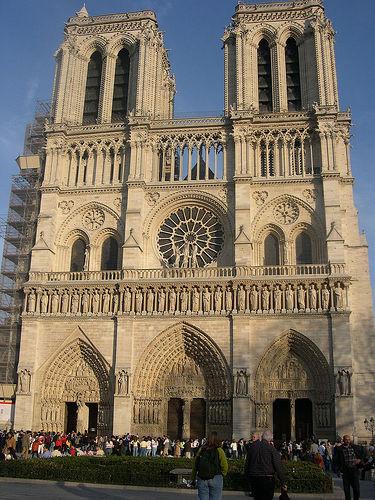
Weather: sun or clear